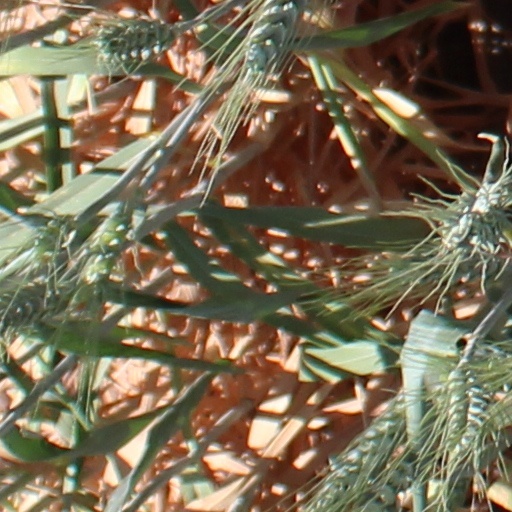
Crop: wheat